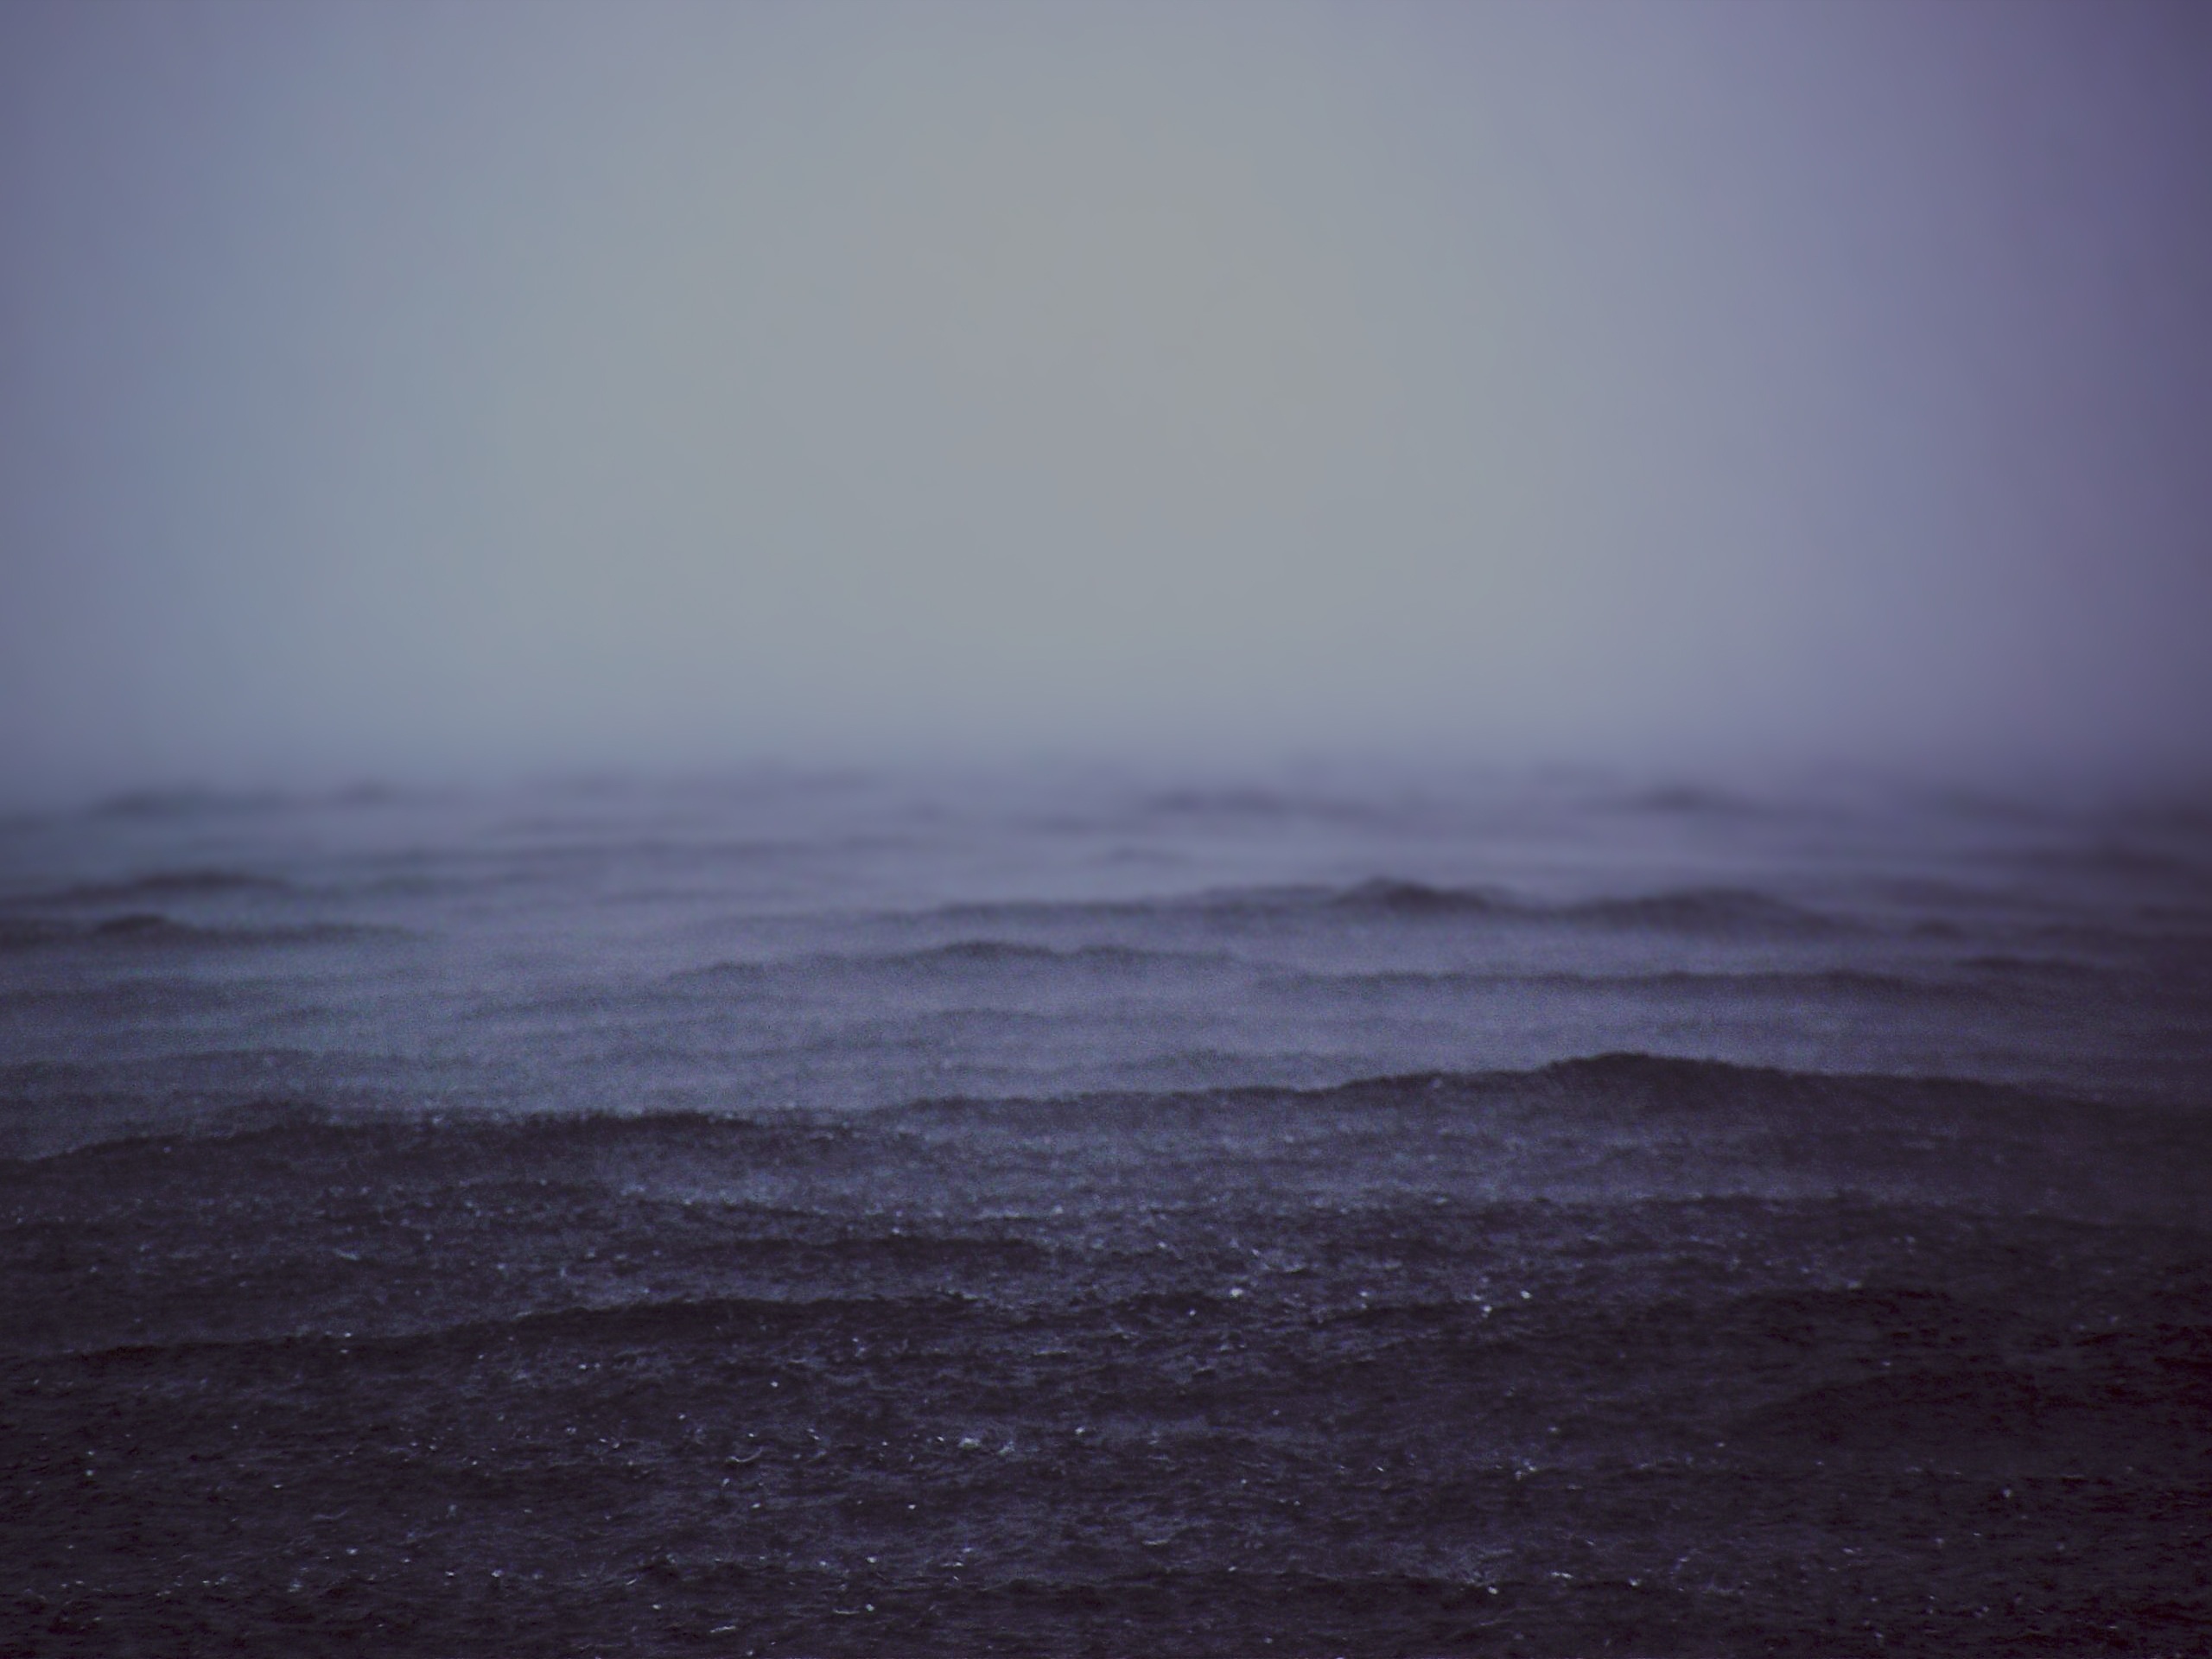
beach, sea, coast, water, ocean, horizon, cloud, sky, fog, sunrise, sunset, mist, morning, rain, shore, wave, dawn, atmosphere, dark, weather, body of water, atmospheric phenomenon, wind wave